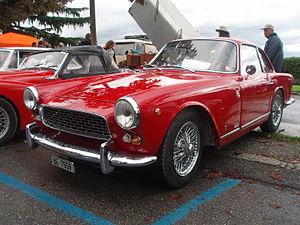
Triumph Italia 2000 de 1959. Il y eut 318 Italia produites de 1959 à 1962, avec un chassis et moteur de TR3 (4 cylindres de 1997cm³ de cylindrée), sur une carrosserie de coupé dessinée par Michelotti et construite par Vignale. Celle-ci, l'Italia n°16, a été vendue en Sicile, et est maintenant en Suisse où elle a subi une restauration complète de 2002 à 2008.